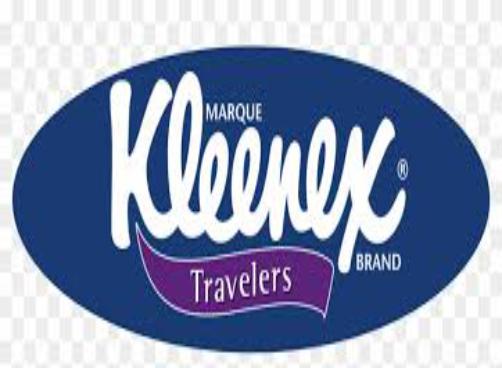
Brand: kleenex
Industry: Necessities